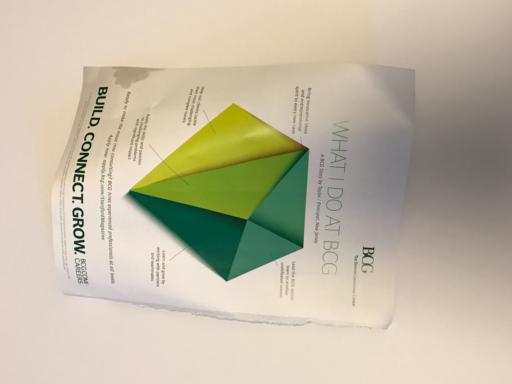
Waste category: paper